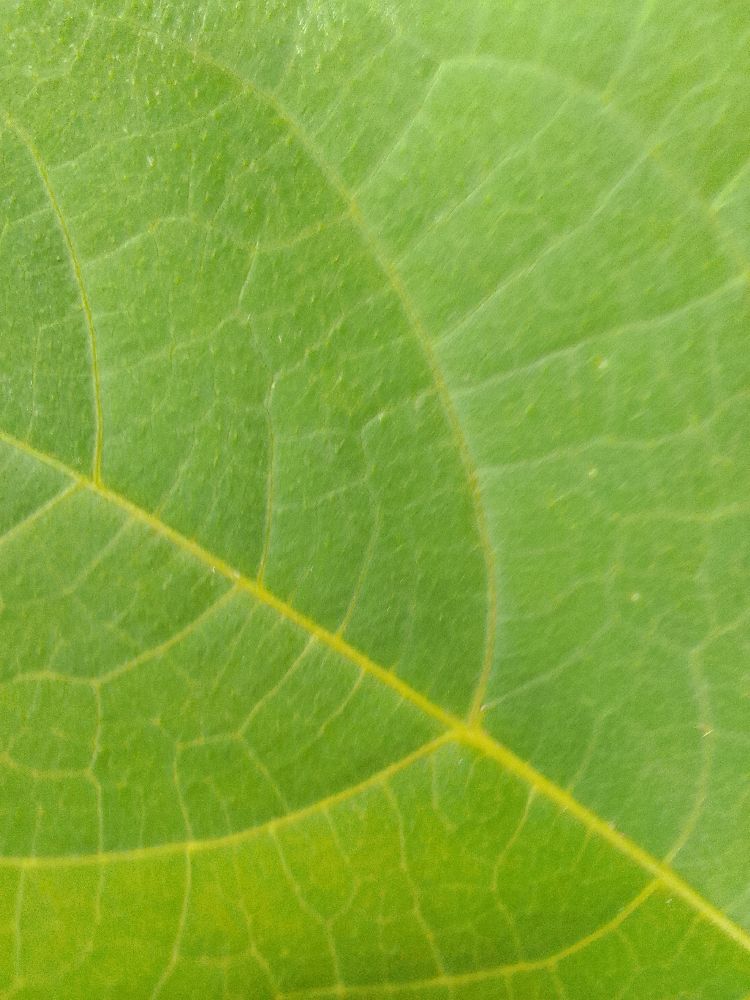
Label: healthy